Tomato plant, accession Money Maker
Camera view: tilt-top (135 deg); turntable rotation: 60 degrees
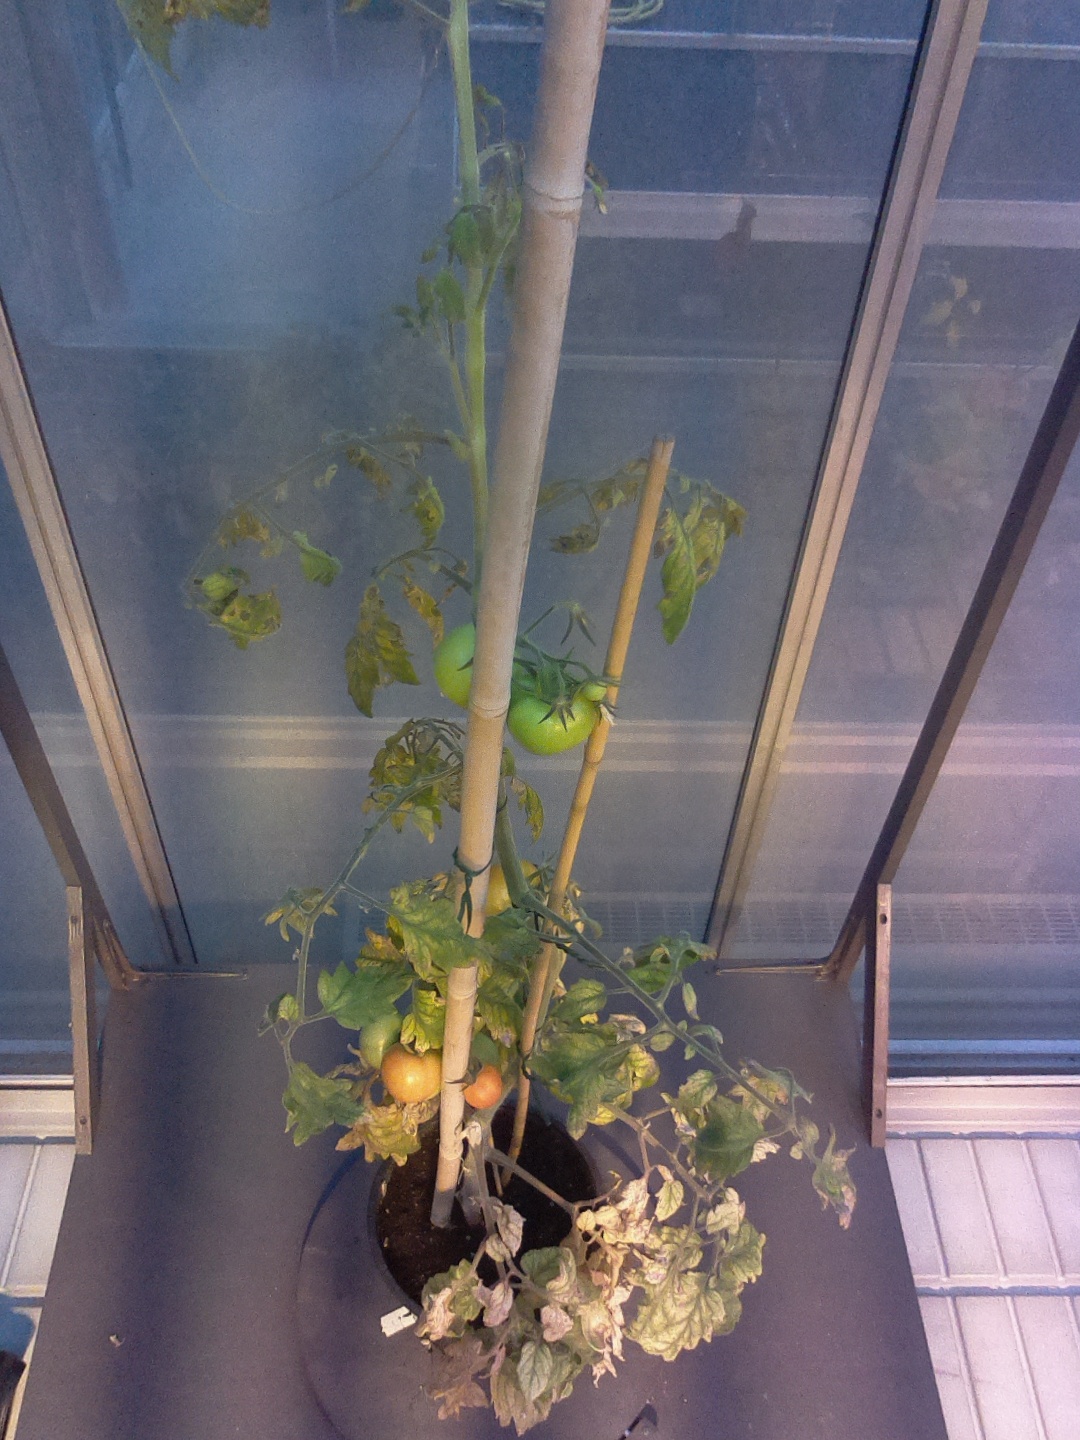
BBCH growth stage 81: 10%-20% of fruits show typical fully ripe color